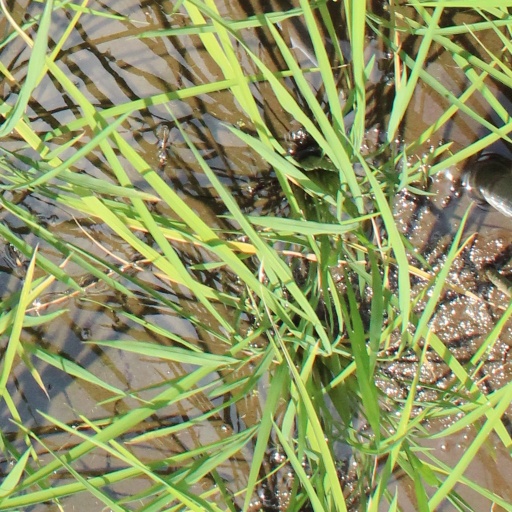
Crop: rice